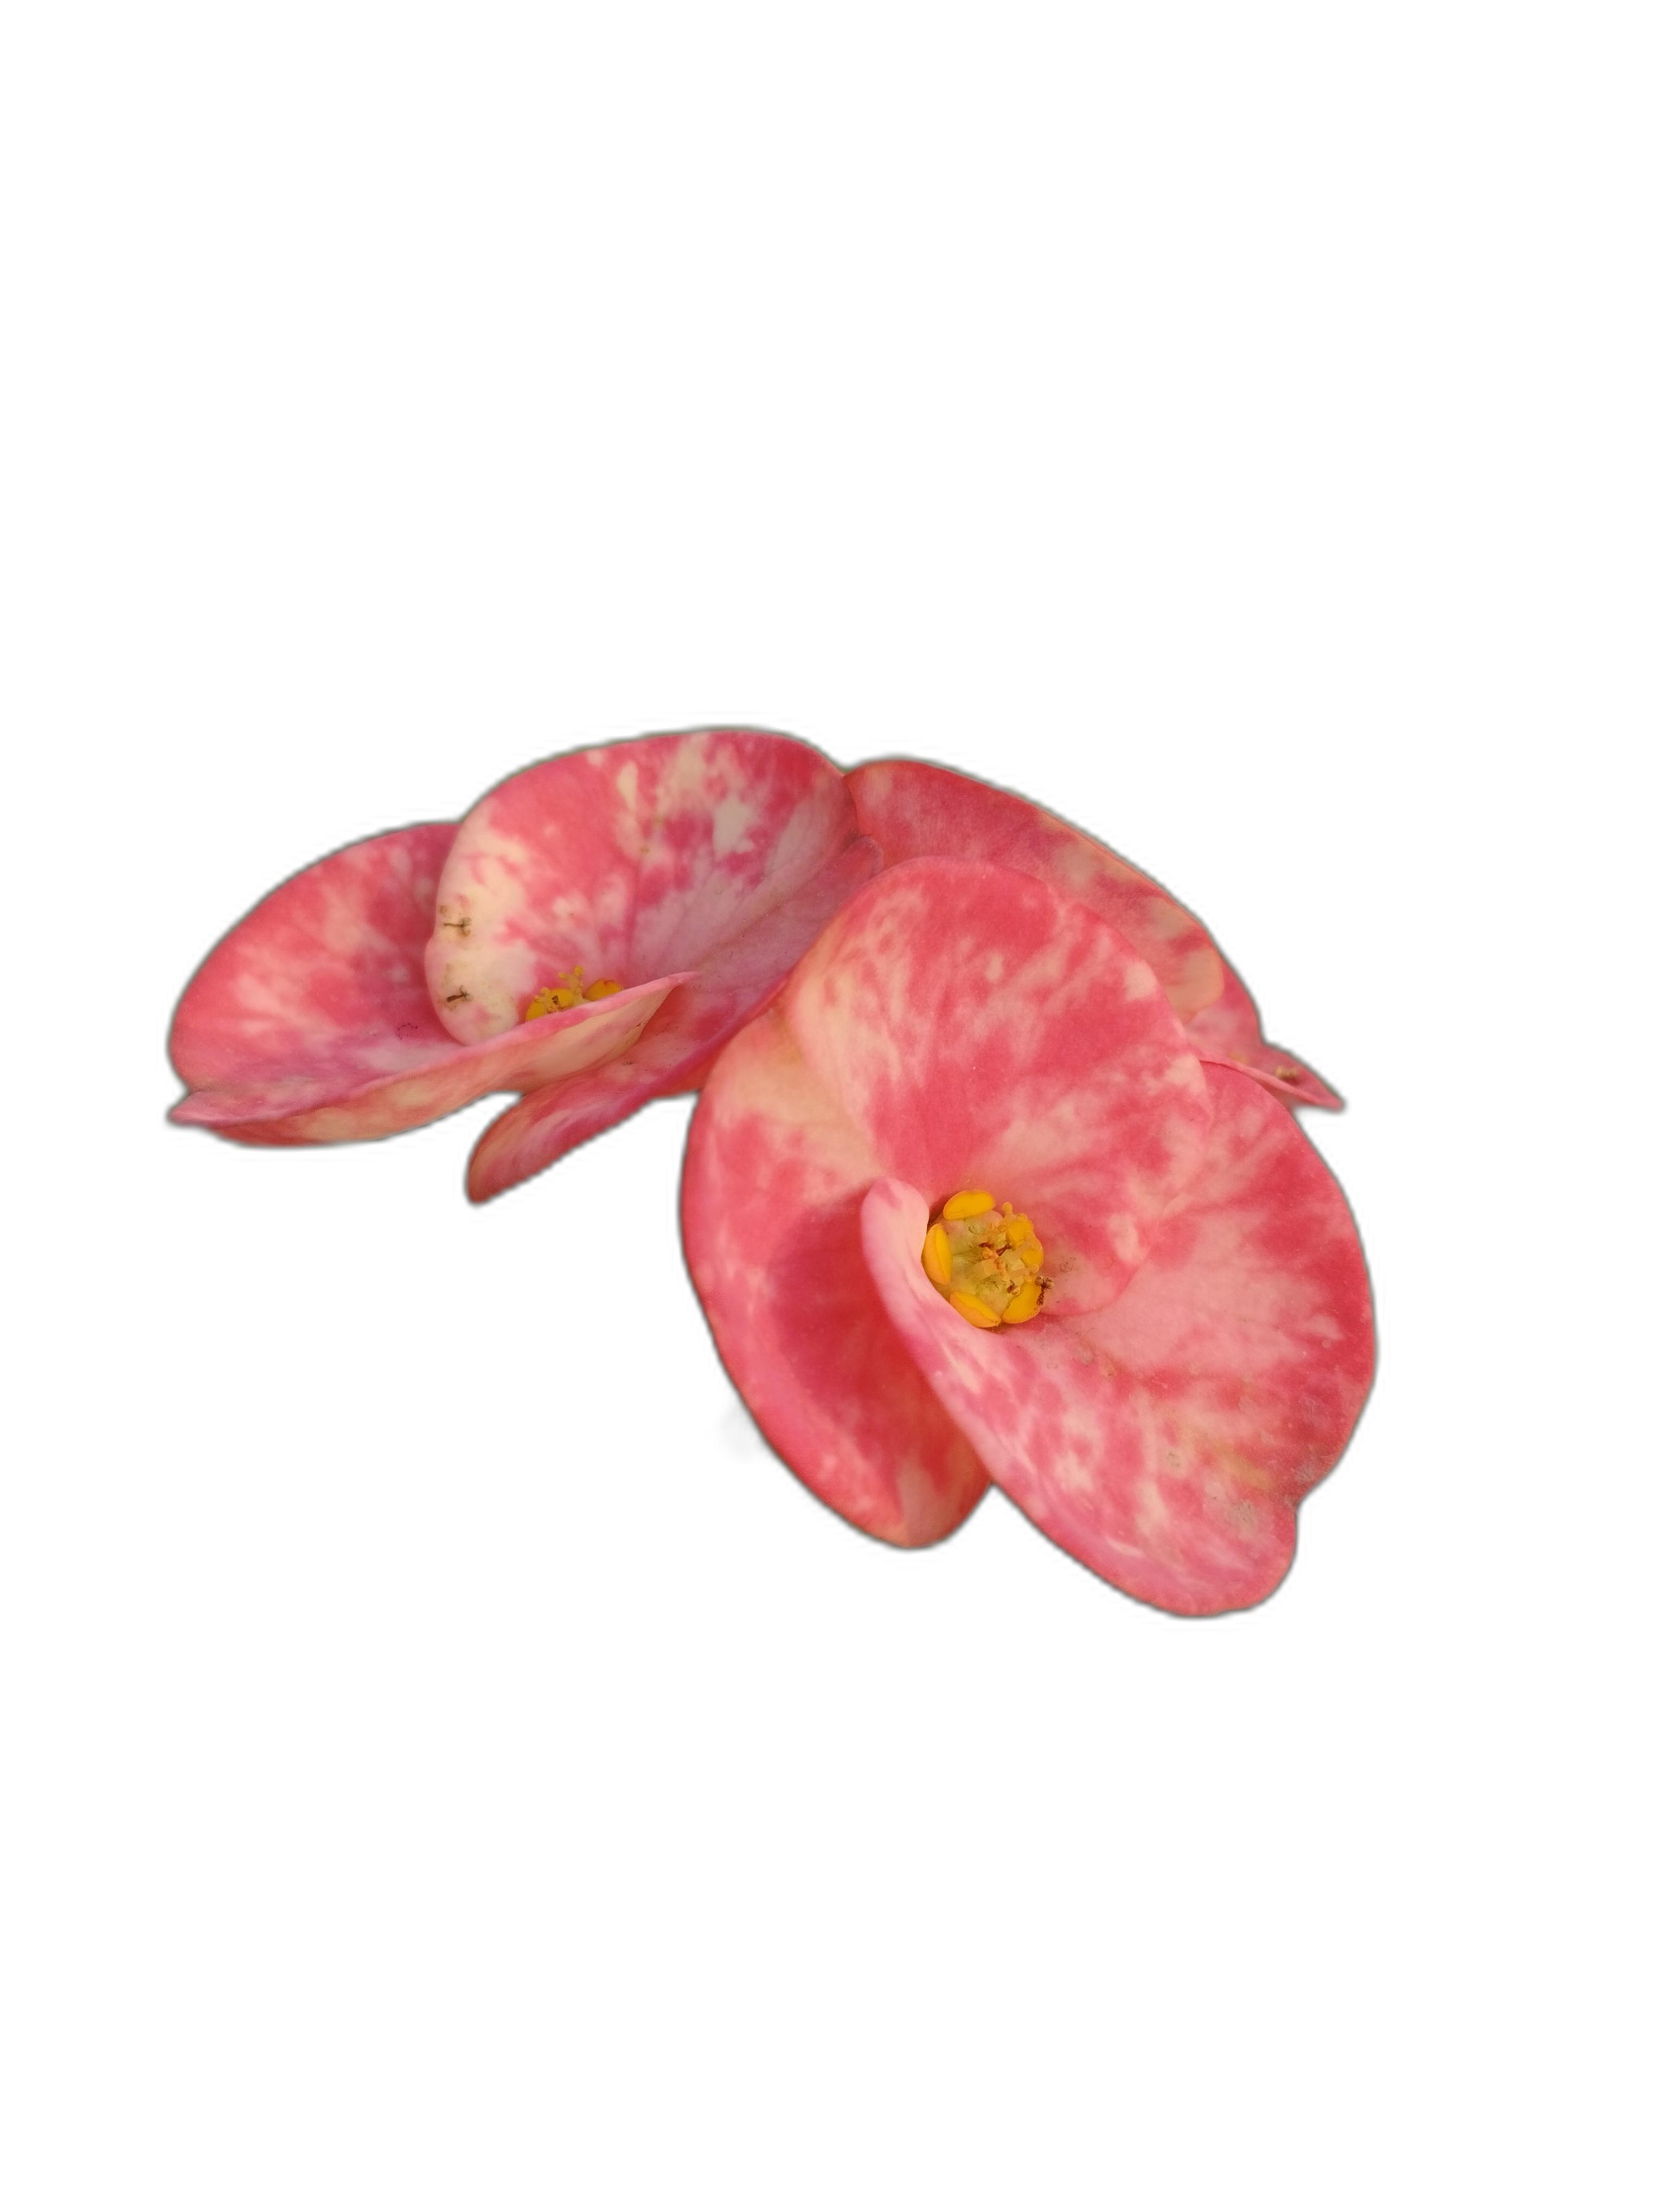
Label: Crown of thorns